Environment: real
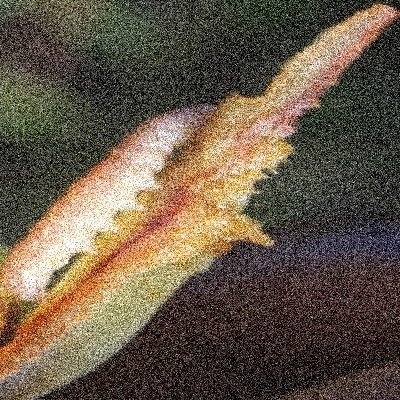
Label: fall_armyworm